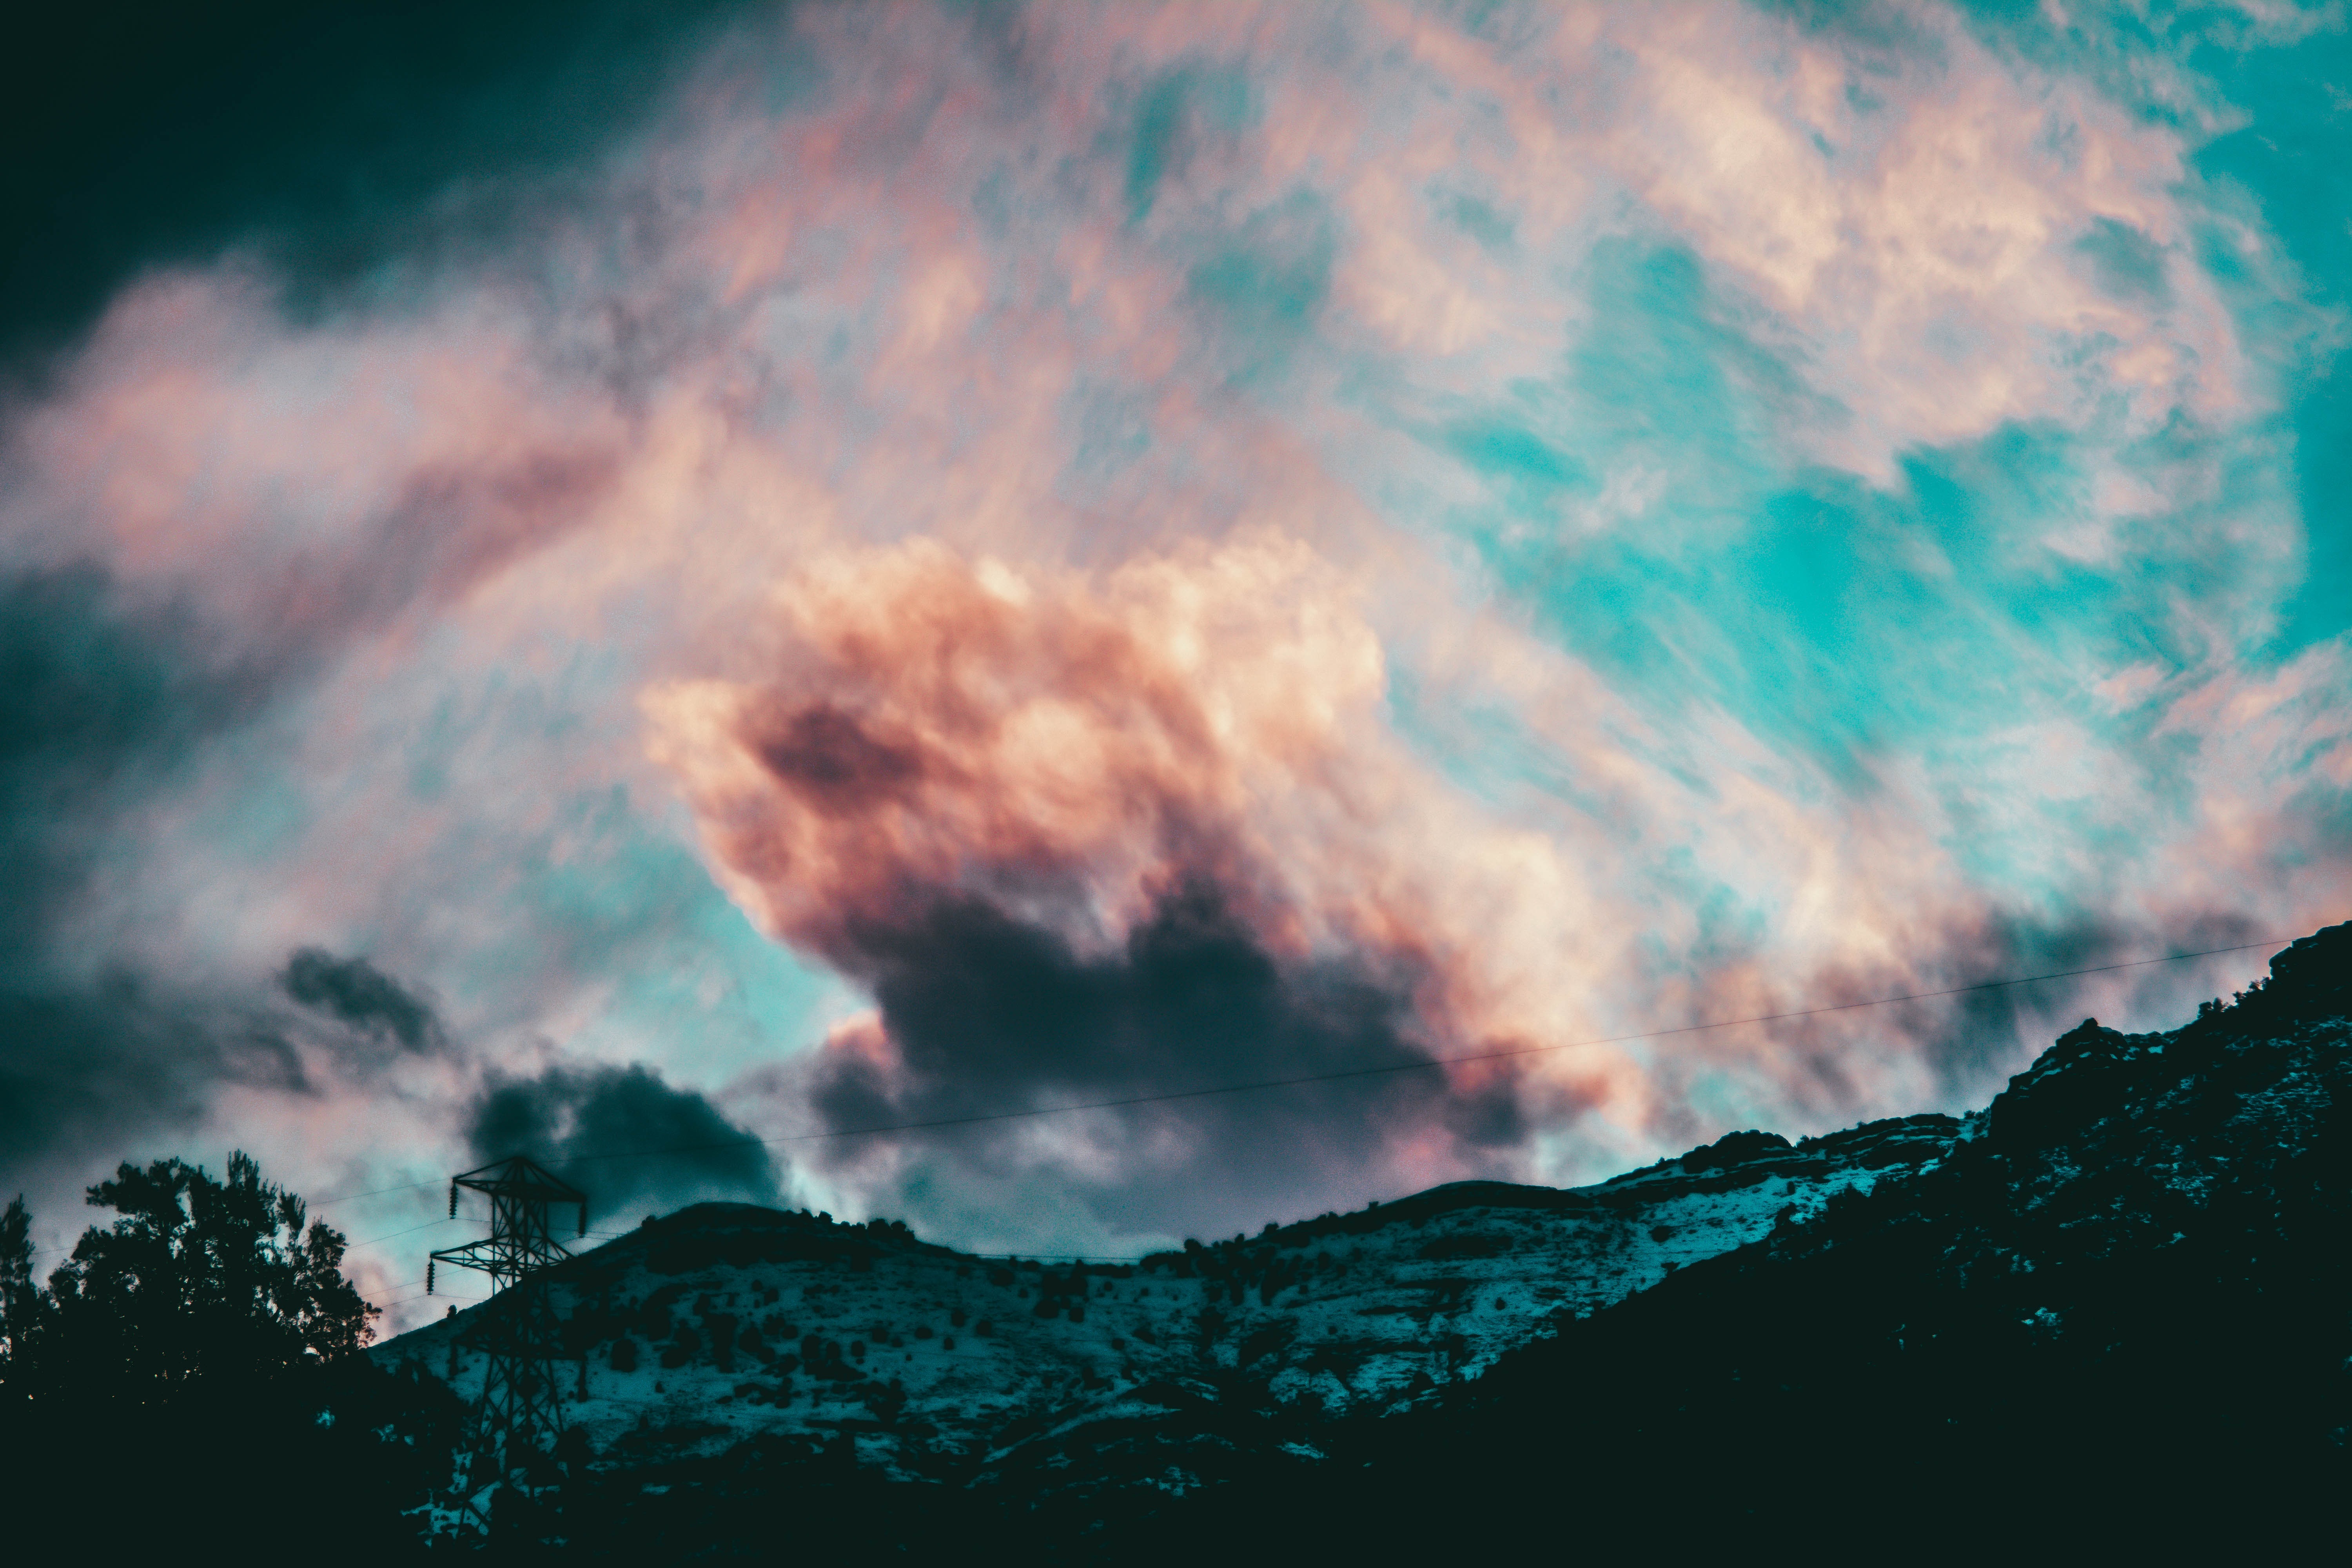
landscape, nature, horizon, light, cloud, sky, warm, sunlight, cloudy, wave, dawn, atmosphere, dusk, skies, clouds, colors, day, clouded, clouds sky, sky clouds, blue sky clouds, meteorological phenomenon, cotton candy